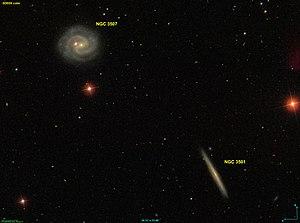
Image créée à l'aide du logiciel Aladin Sky Atlas du Centre de Données astronomiques de Strasbourg et des données publiques en format FIT de SDSS (Sloan Digital Sky Survey).
NGC 3507 est une galaxie spirale barrée vue de face et située dans la constellation du Lion à environ 45 millions d'années-lumière de la Voie lactée. NGC 3507 a été découvert par l'astronome germano-britannique William Herschel en 1784.
NGC 3501 est une galaxie spirale vue par la tranche et située dans la constellation du Lion à environ 51 millions d'années-lumière de la Voie lactée. NGC 3501 a été découvert par l'astronome français Édouard Stephan en 1881.